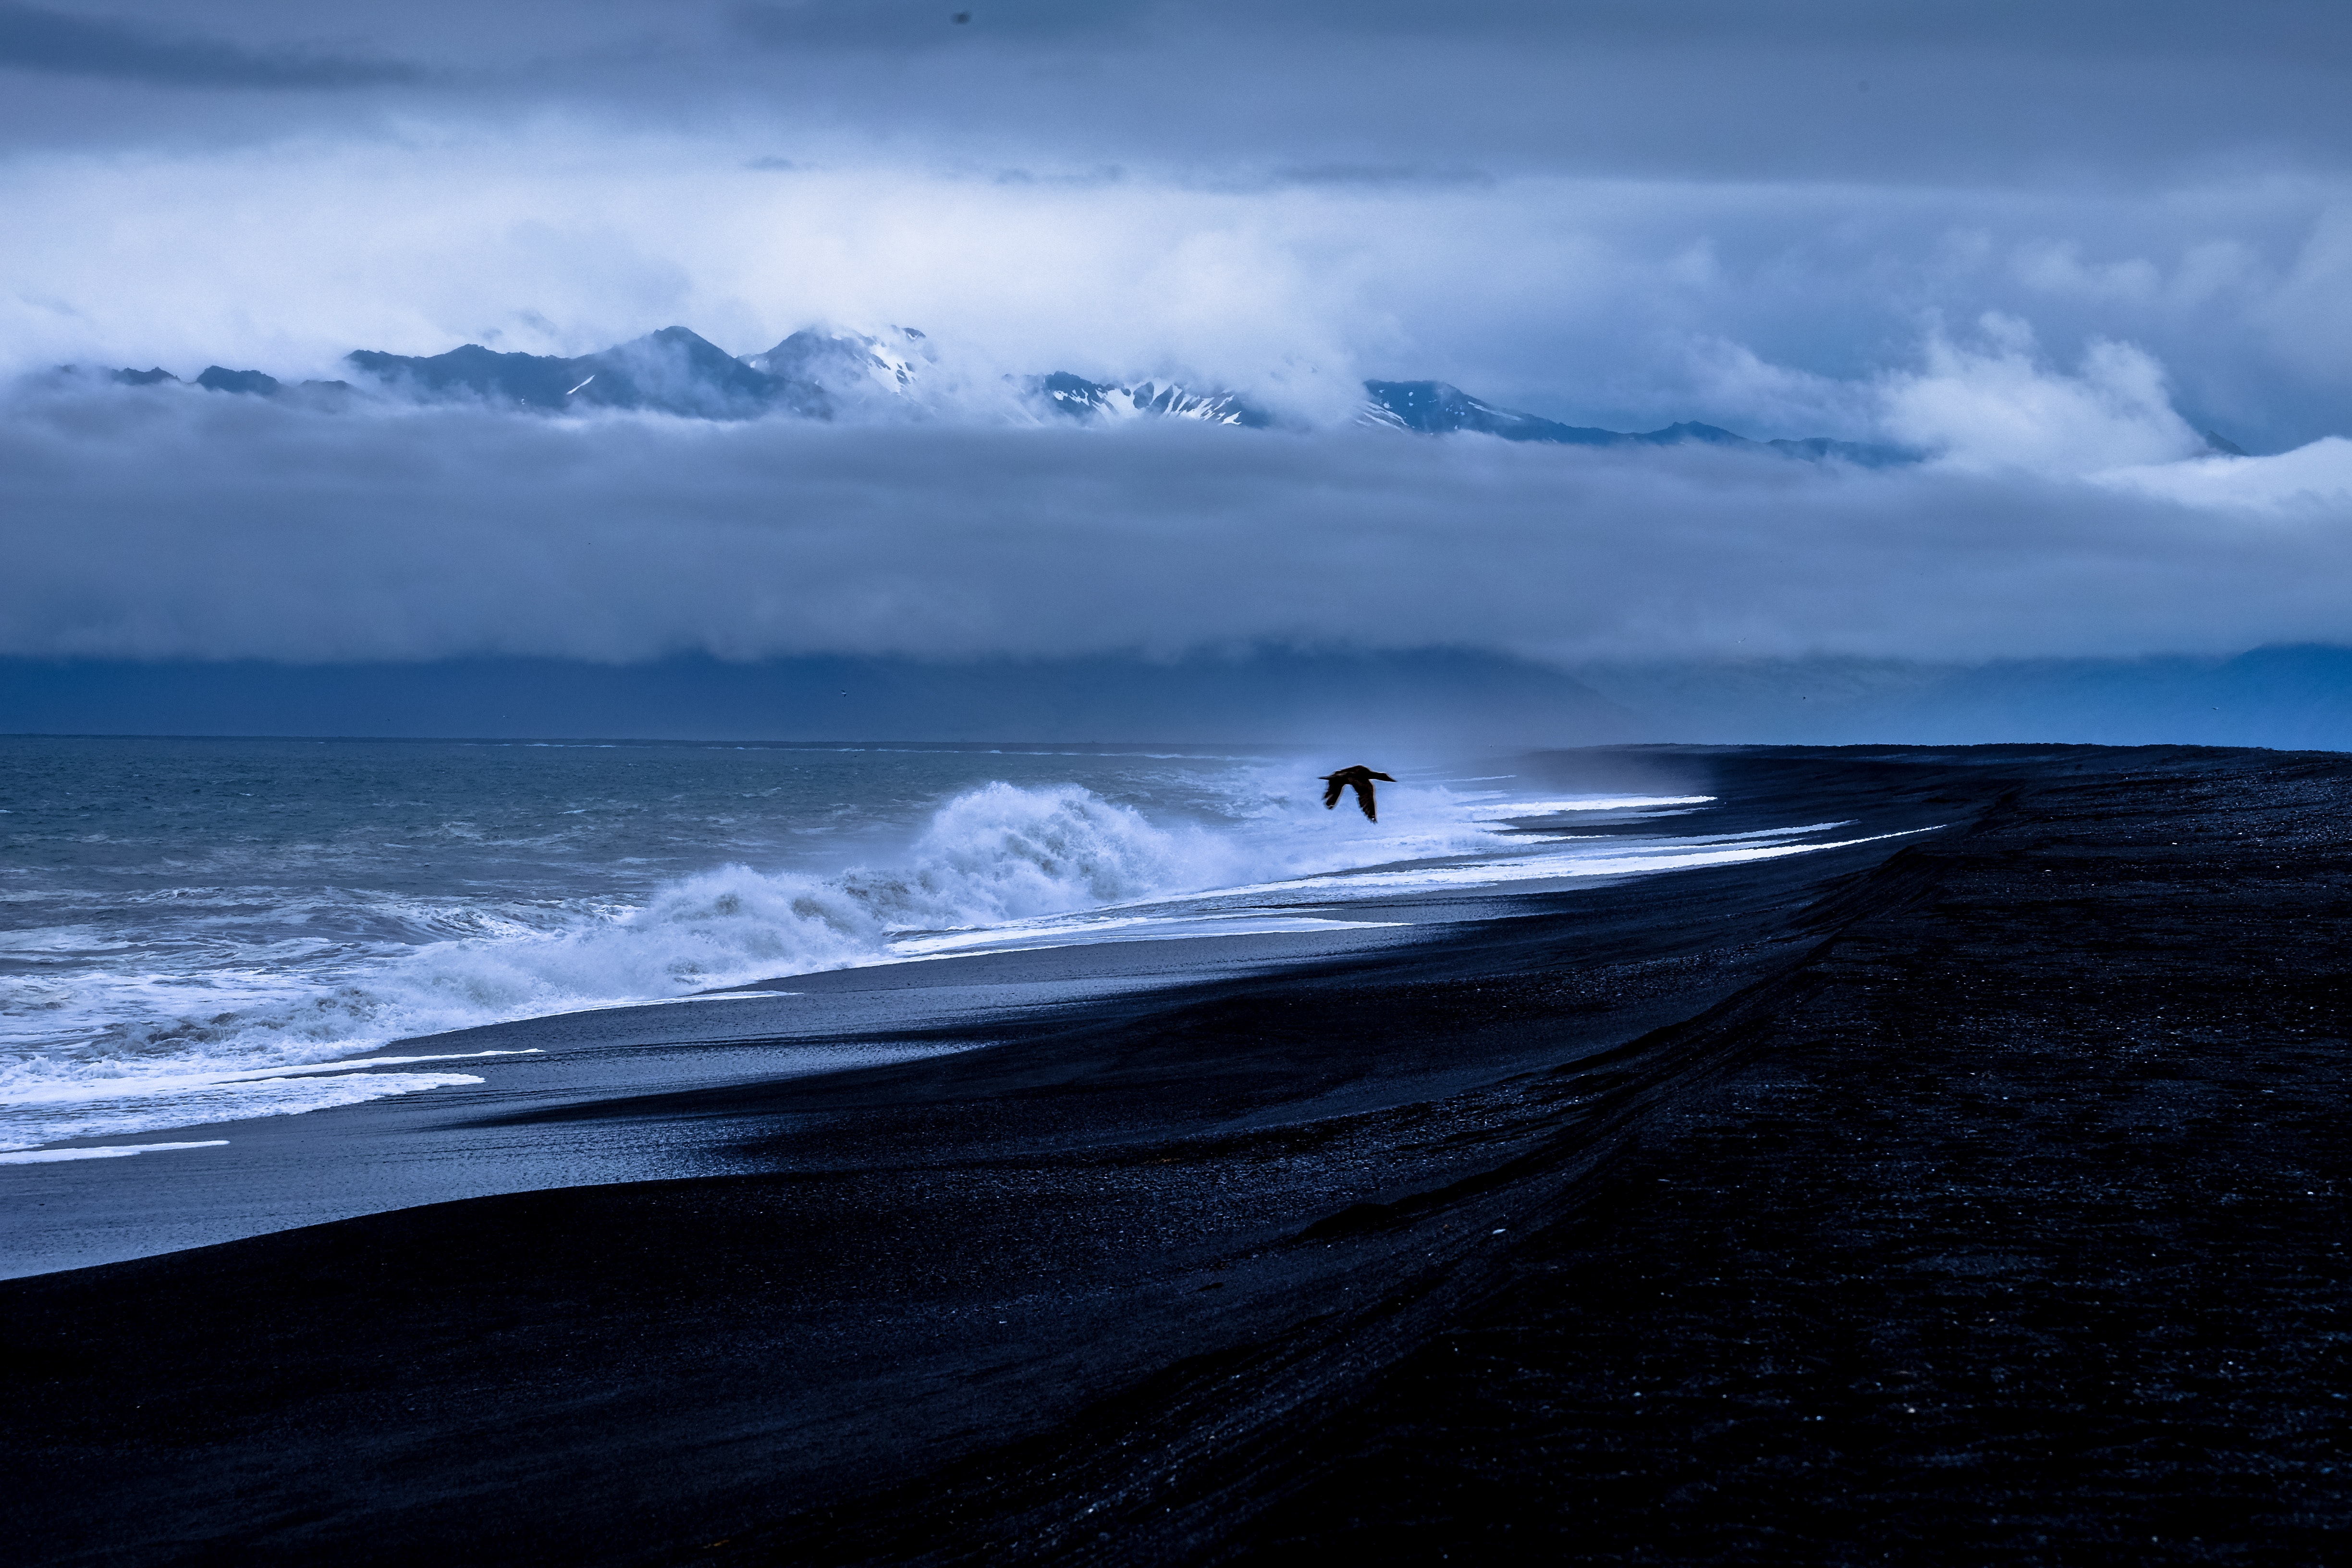
sky, wave, ocean, sea, wind wave, water, surfing, blue, cloud, beach, coast, tide, horizon, surface water sports, shore, boardsport, wind, surfboard, coastal and oceanic landforms, calm, landscape, meteorological phenomenon, vacation, water sport, tropics, Surfing Equipment, bay, cumulus